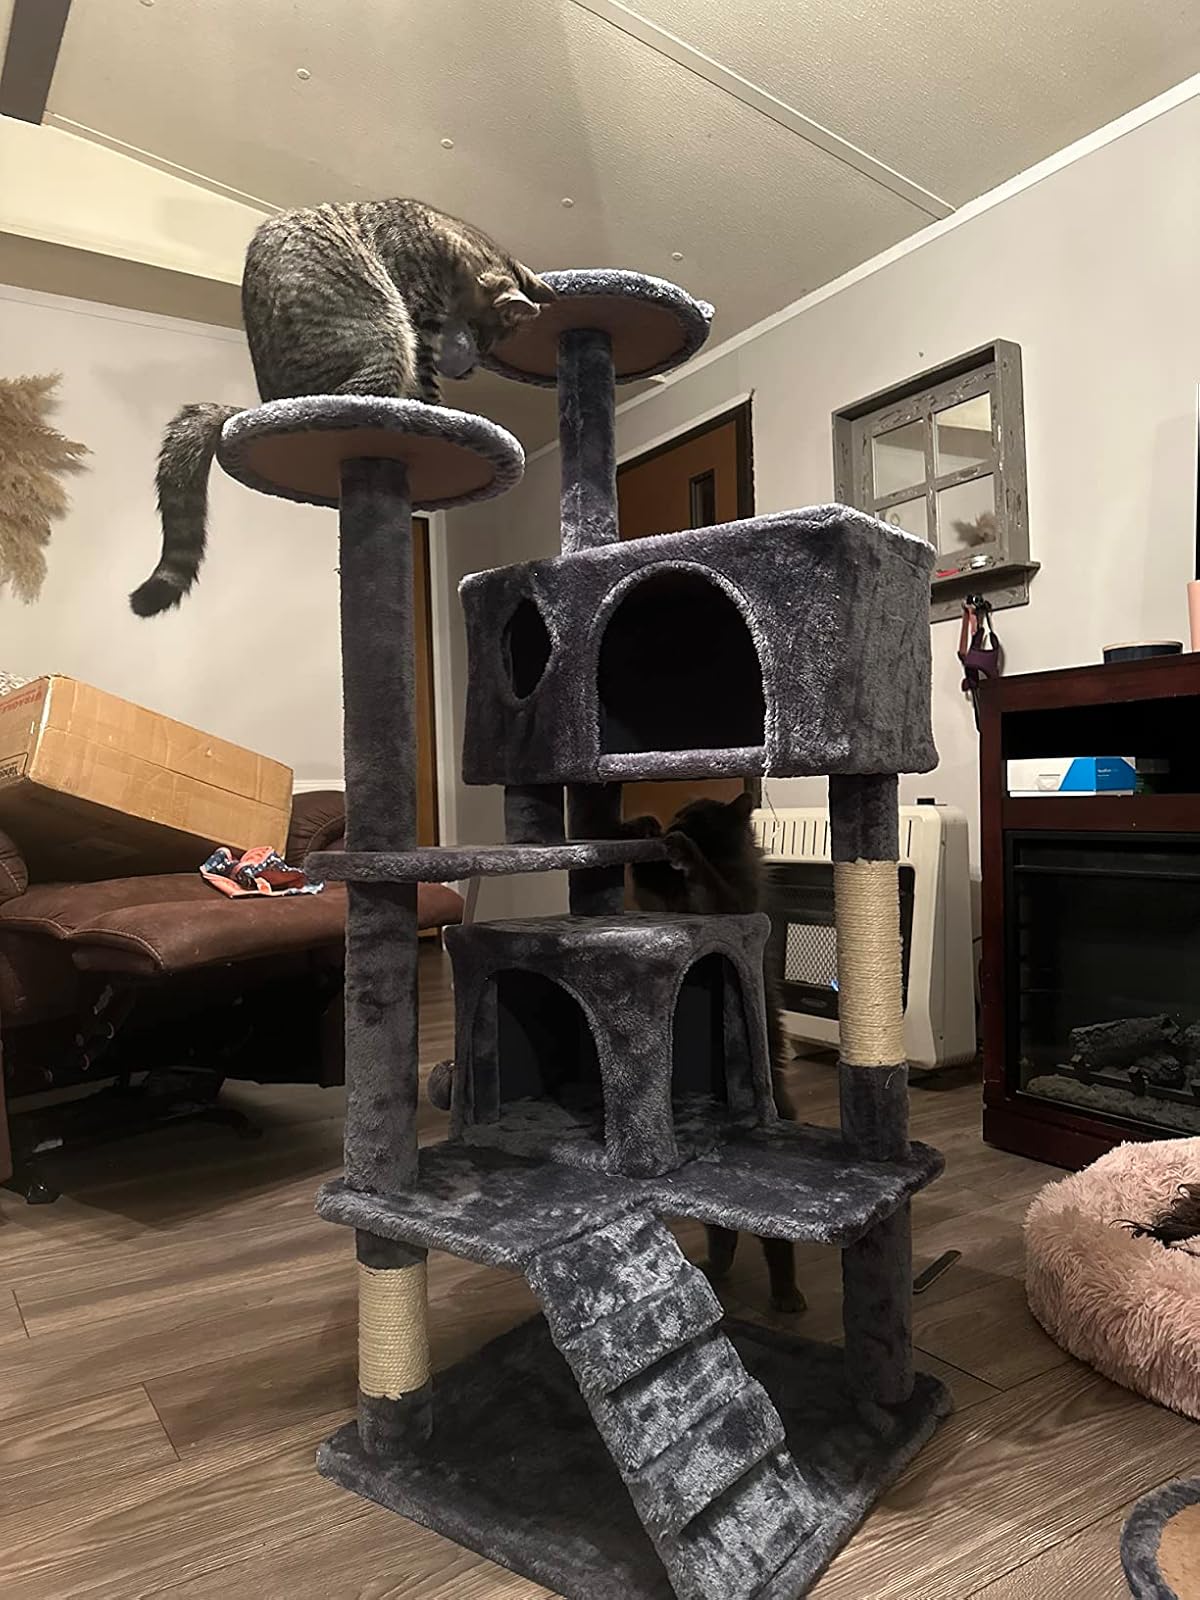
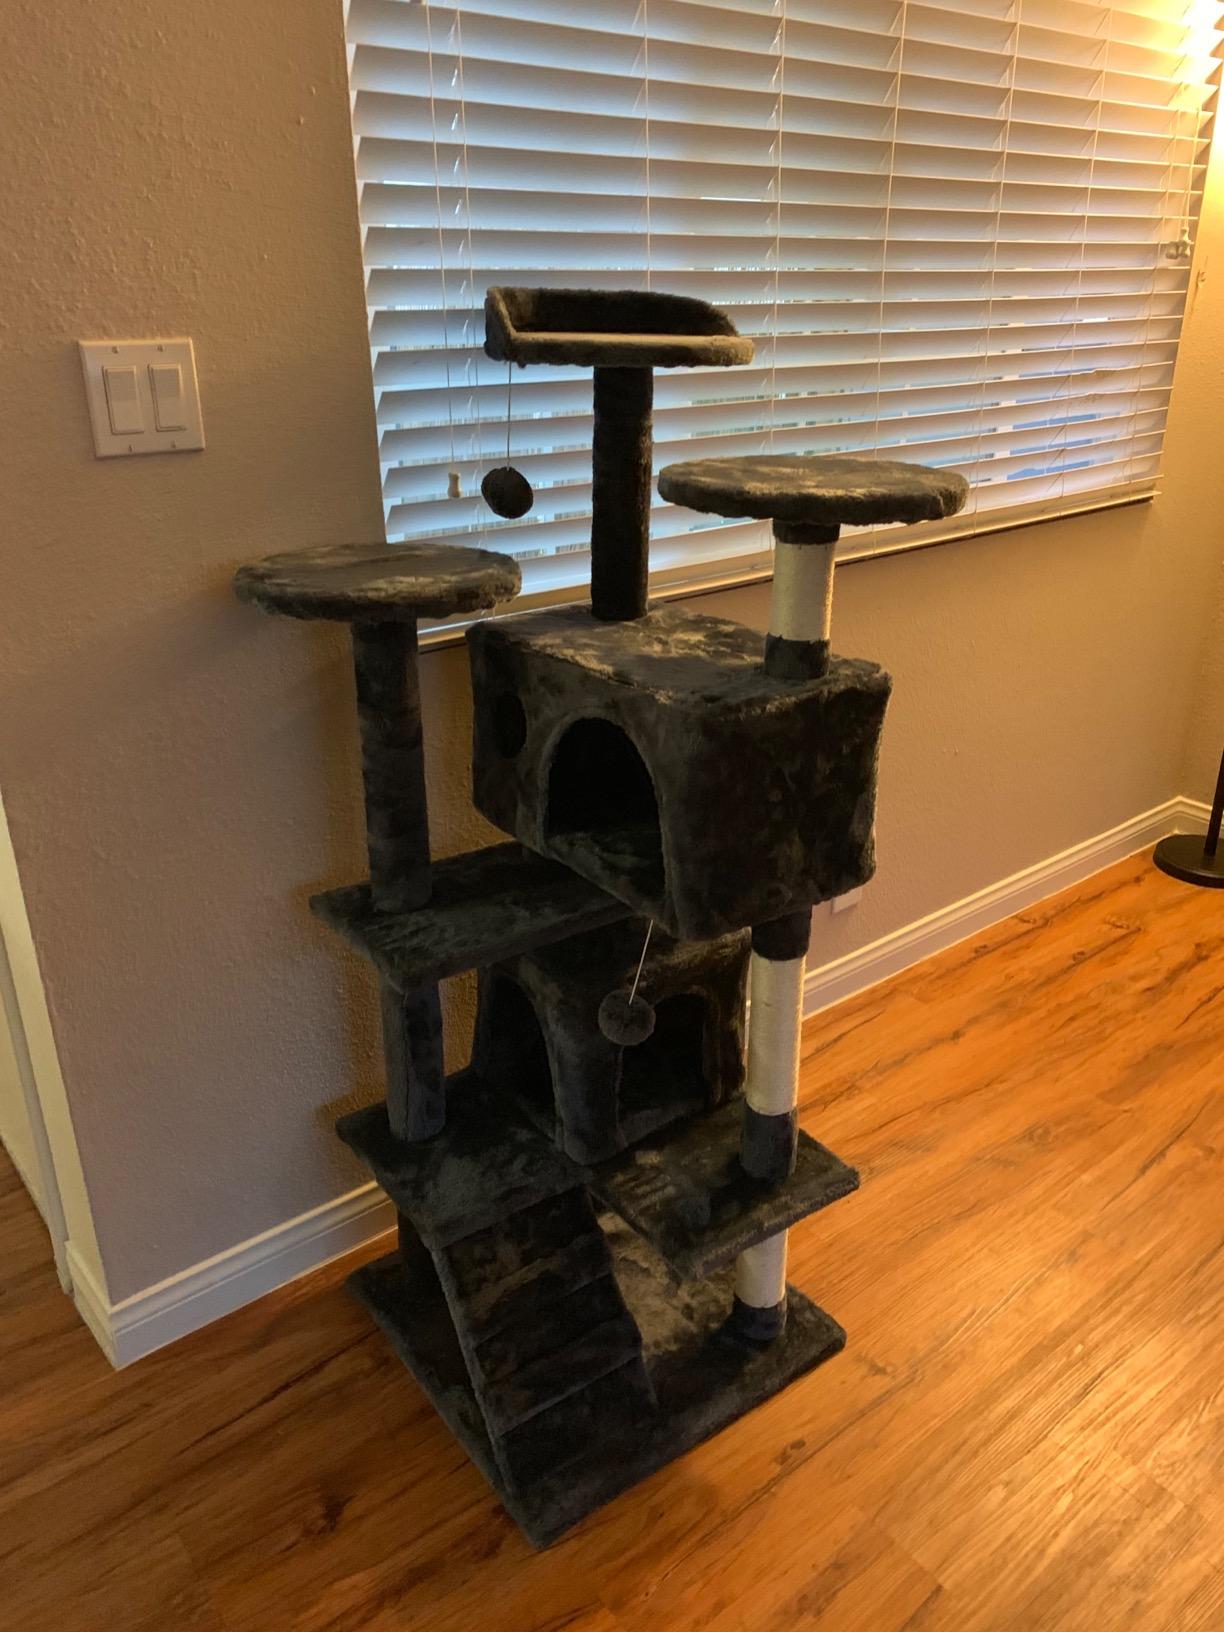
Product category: items_cat tree
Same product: yes